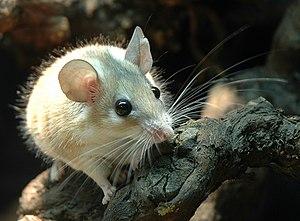
Deomyinae, ou Déomyinés en français, est une sous-famille de rongeurs exclusivement africains qui comprend quatre genres.